Plotting algorithms for the Mandelbrot set

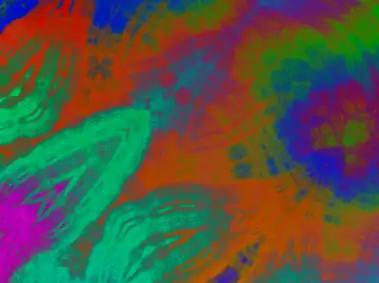
An example of the fine detail possible with the usage of derbail, rendered with 1024 samples

It is common to check the magnitude of z after every iteration, but there is another method we can use that can converge faster and reveal structure within julia sets.